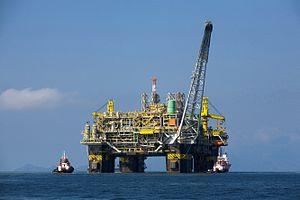
Brésil - La première plate-forme pétrolière 100% brésilienne, la P-51 produira environ 180,000 barils de pétrole et six millions de mètres cube de gaz par jour en plein régime.